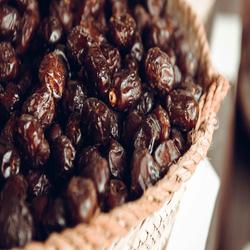
Label: Dates